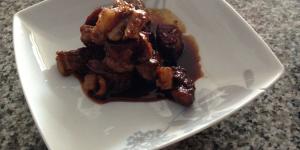
vacio en salsa de miel y soya